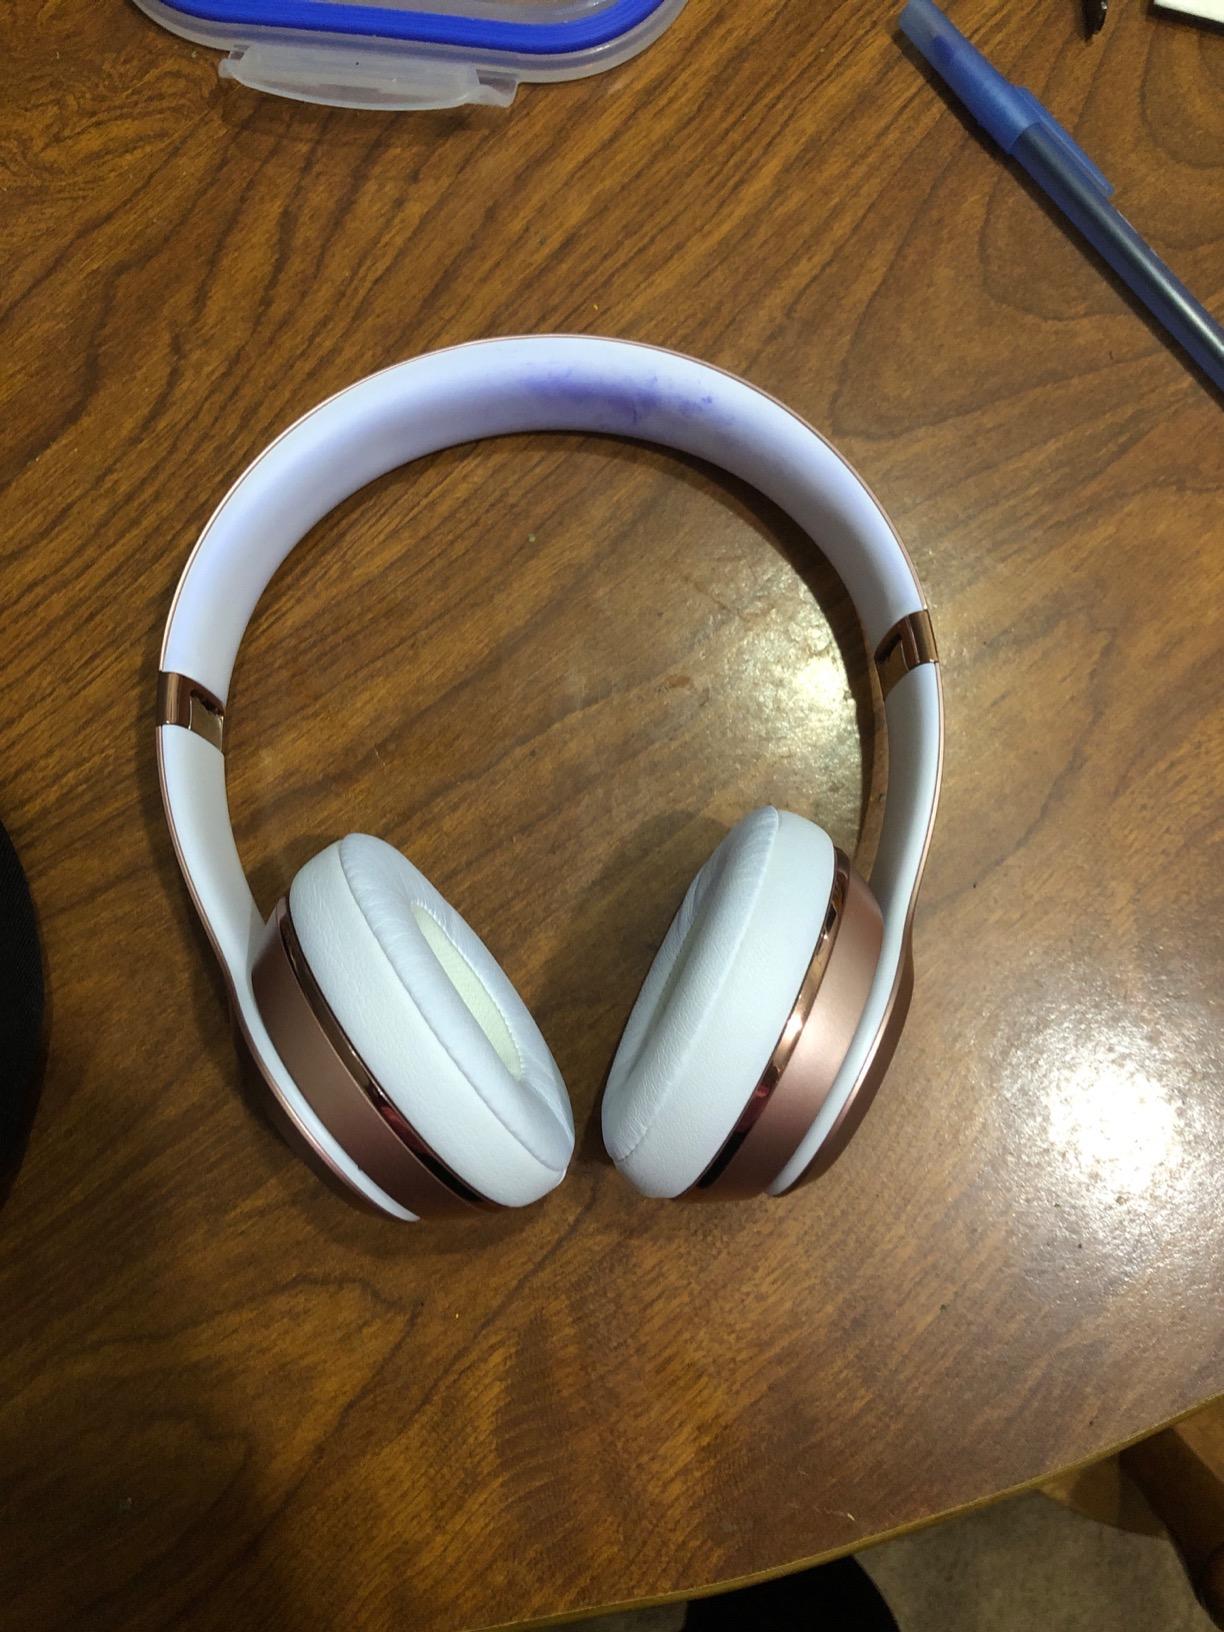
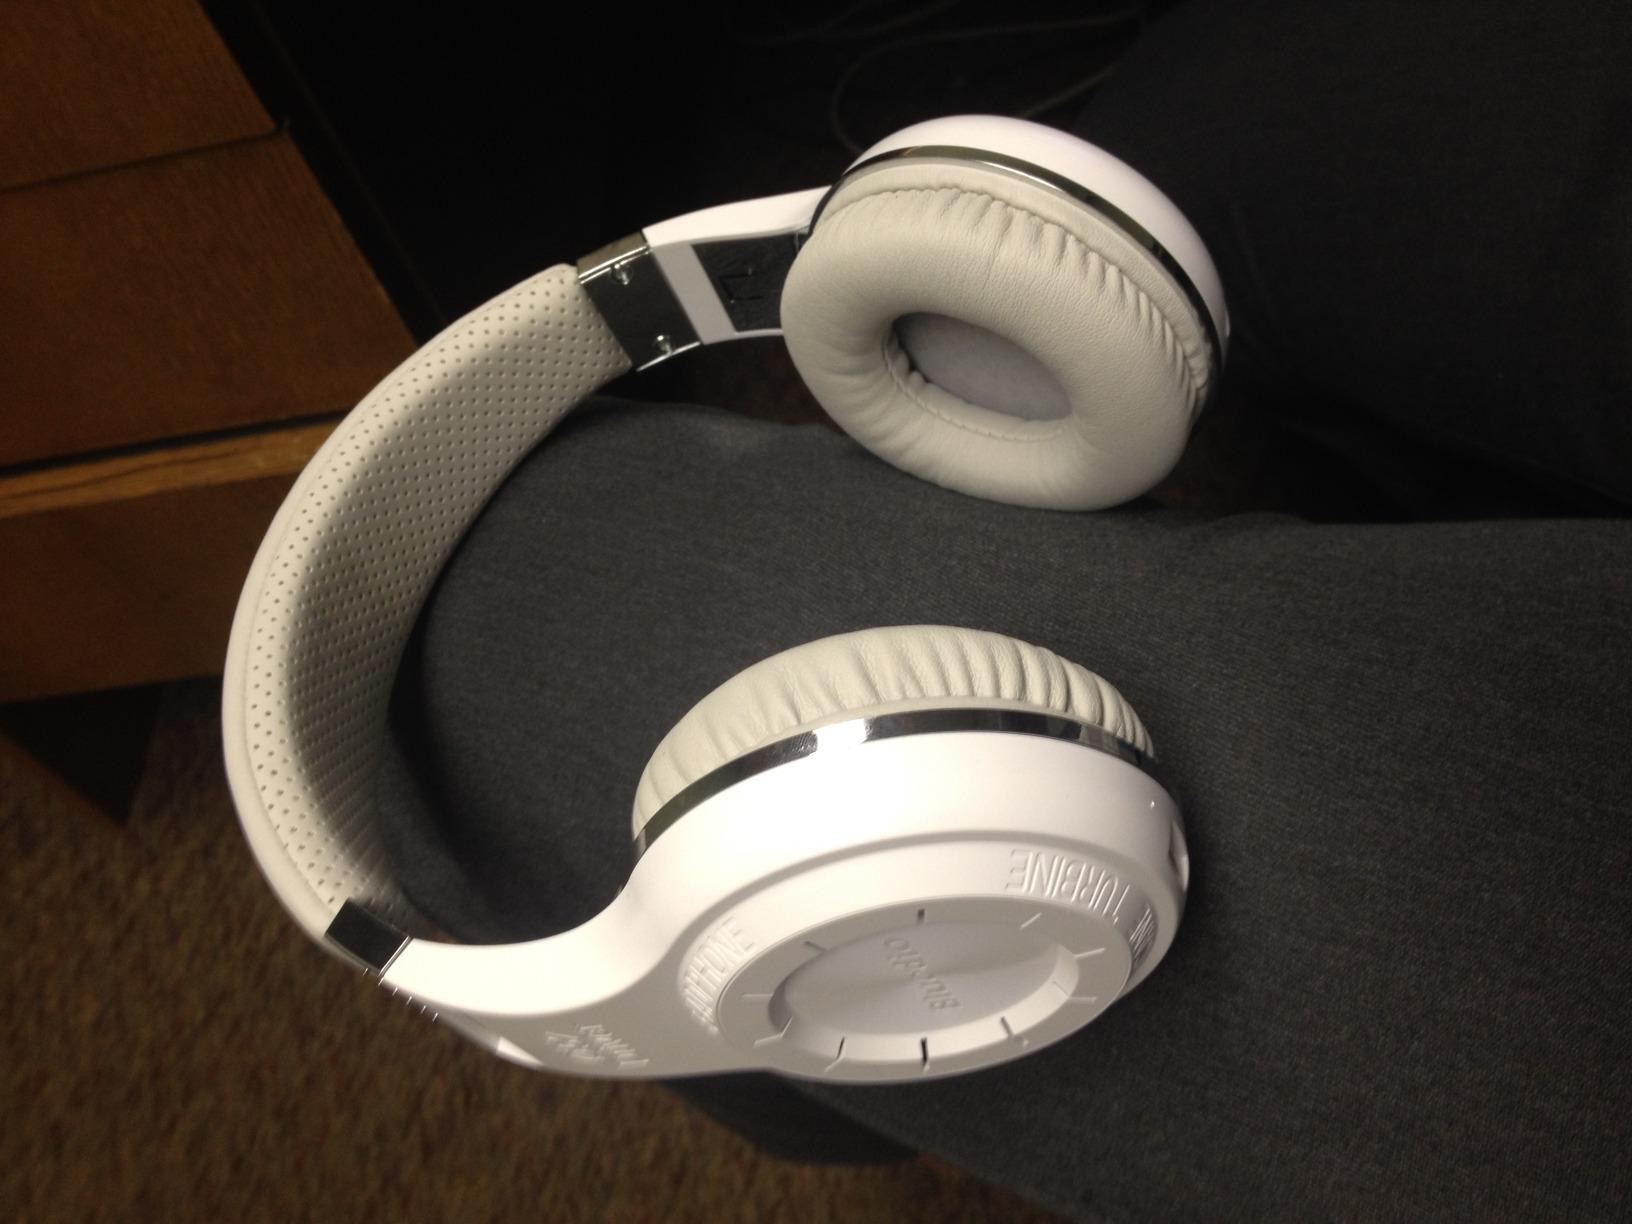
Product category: headphones
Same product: no